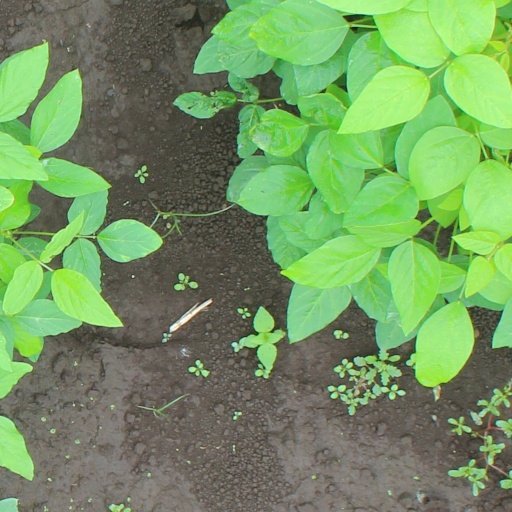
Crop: soybean